Wildlife of Niger

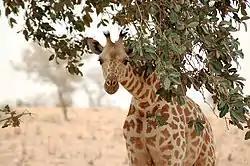
A West African giraffe, also called the Niger giraffe, peeks from under an acacia tree in the tiger bush near Kouré, Niger.

W National Park, encompassing an area of , is located south of the Niamey, the capital of Niger, in the southwestern corner of Niger. This trans-border park has the affix of letter "W", as it is located in a bend of the Niger River which meanders in this stretch of the park to form the figure "W". As it is a transborder park, its management is under the control of Benin, Burkina Faso, and Niger. It is home for four of the five big animal species – the elephant, lion, African buffalo and the leopard. Within the park, the savanna habitat extends over an area of .